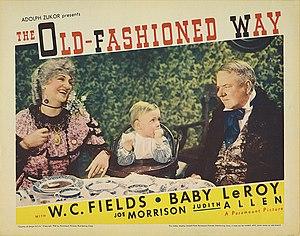
La Parade du rire est un film burlesque américain réalisé par William Beaudine sorti en 1934 et mettant en scène W. C. Fields, également auteur de l'histoire.
Baby LeRoy, né Ronald Le Roy Overacker le 12 mai 1932 à Los Angeles et mort le 28 juillet 2001, est un enfant acteur américain.